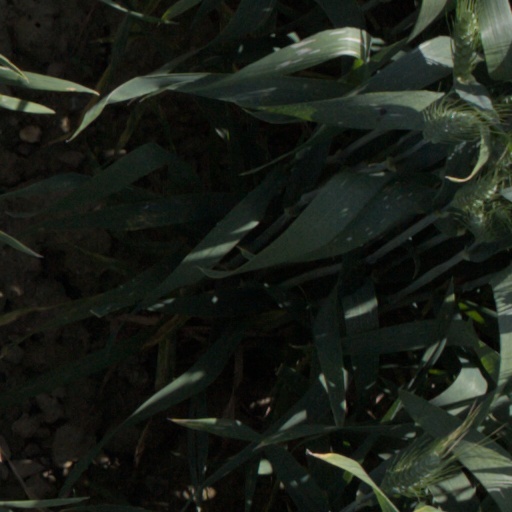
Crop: wheat